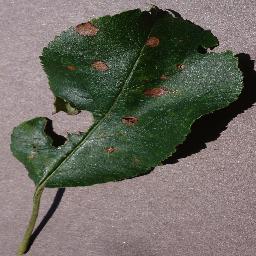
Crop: apple
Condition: black_rot